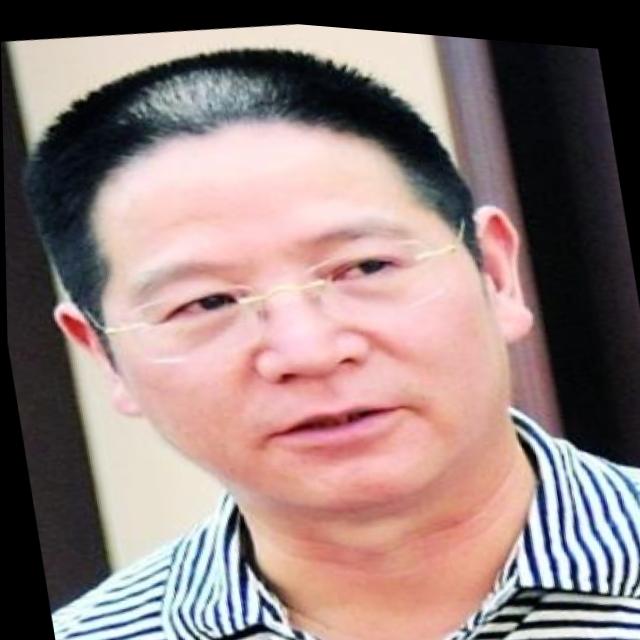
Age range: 45-64